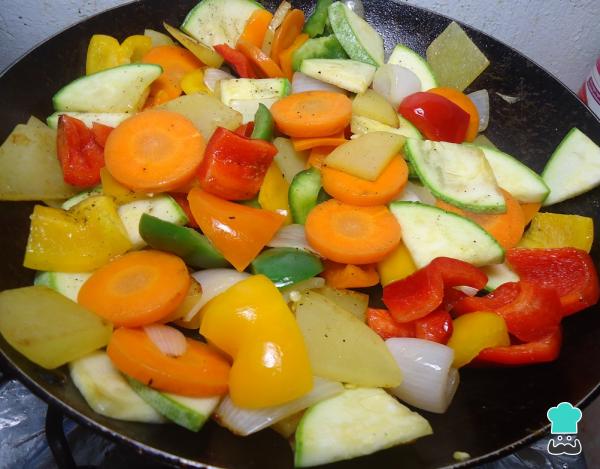
Ya que esté avanzada la cocción de las primeras verduras, añadimos la calabaza y los pimientos, y los salpimentamos.